Dickinson, Texas

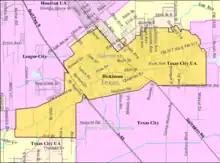
Map of Dickinson

Dickinson is located on a tract of land granted to John Dickinson in 1824, and named after him. A settlement had been established in this area on Dickinson Bayou before 1850. The Galveston, Houston, and Henderson Railroad was built directly through Dickinson. This line was used in the American Civil War to successfully retake Galveston.